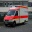
Label: ambulance